Pascack Valley Line

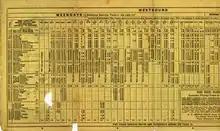
Passenger Timetable for the New York & New Jersey Railroad and Piermont Branch, effective 1931-09-27

On April 1, 1976 the Erie Lackawanna was merged with several other railroads to create Conrail. In 1983, after several years under operation by Conrail, operations of the Pascack Valley Line were transferred to NJ Transit Rail Operations.